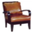
Label: chair